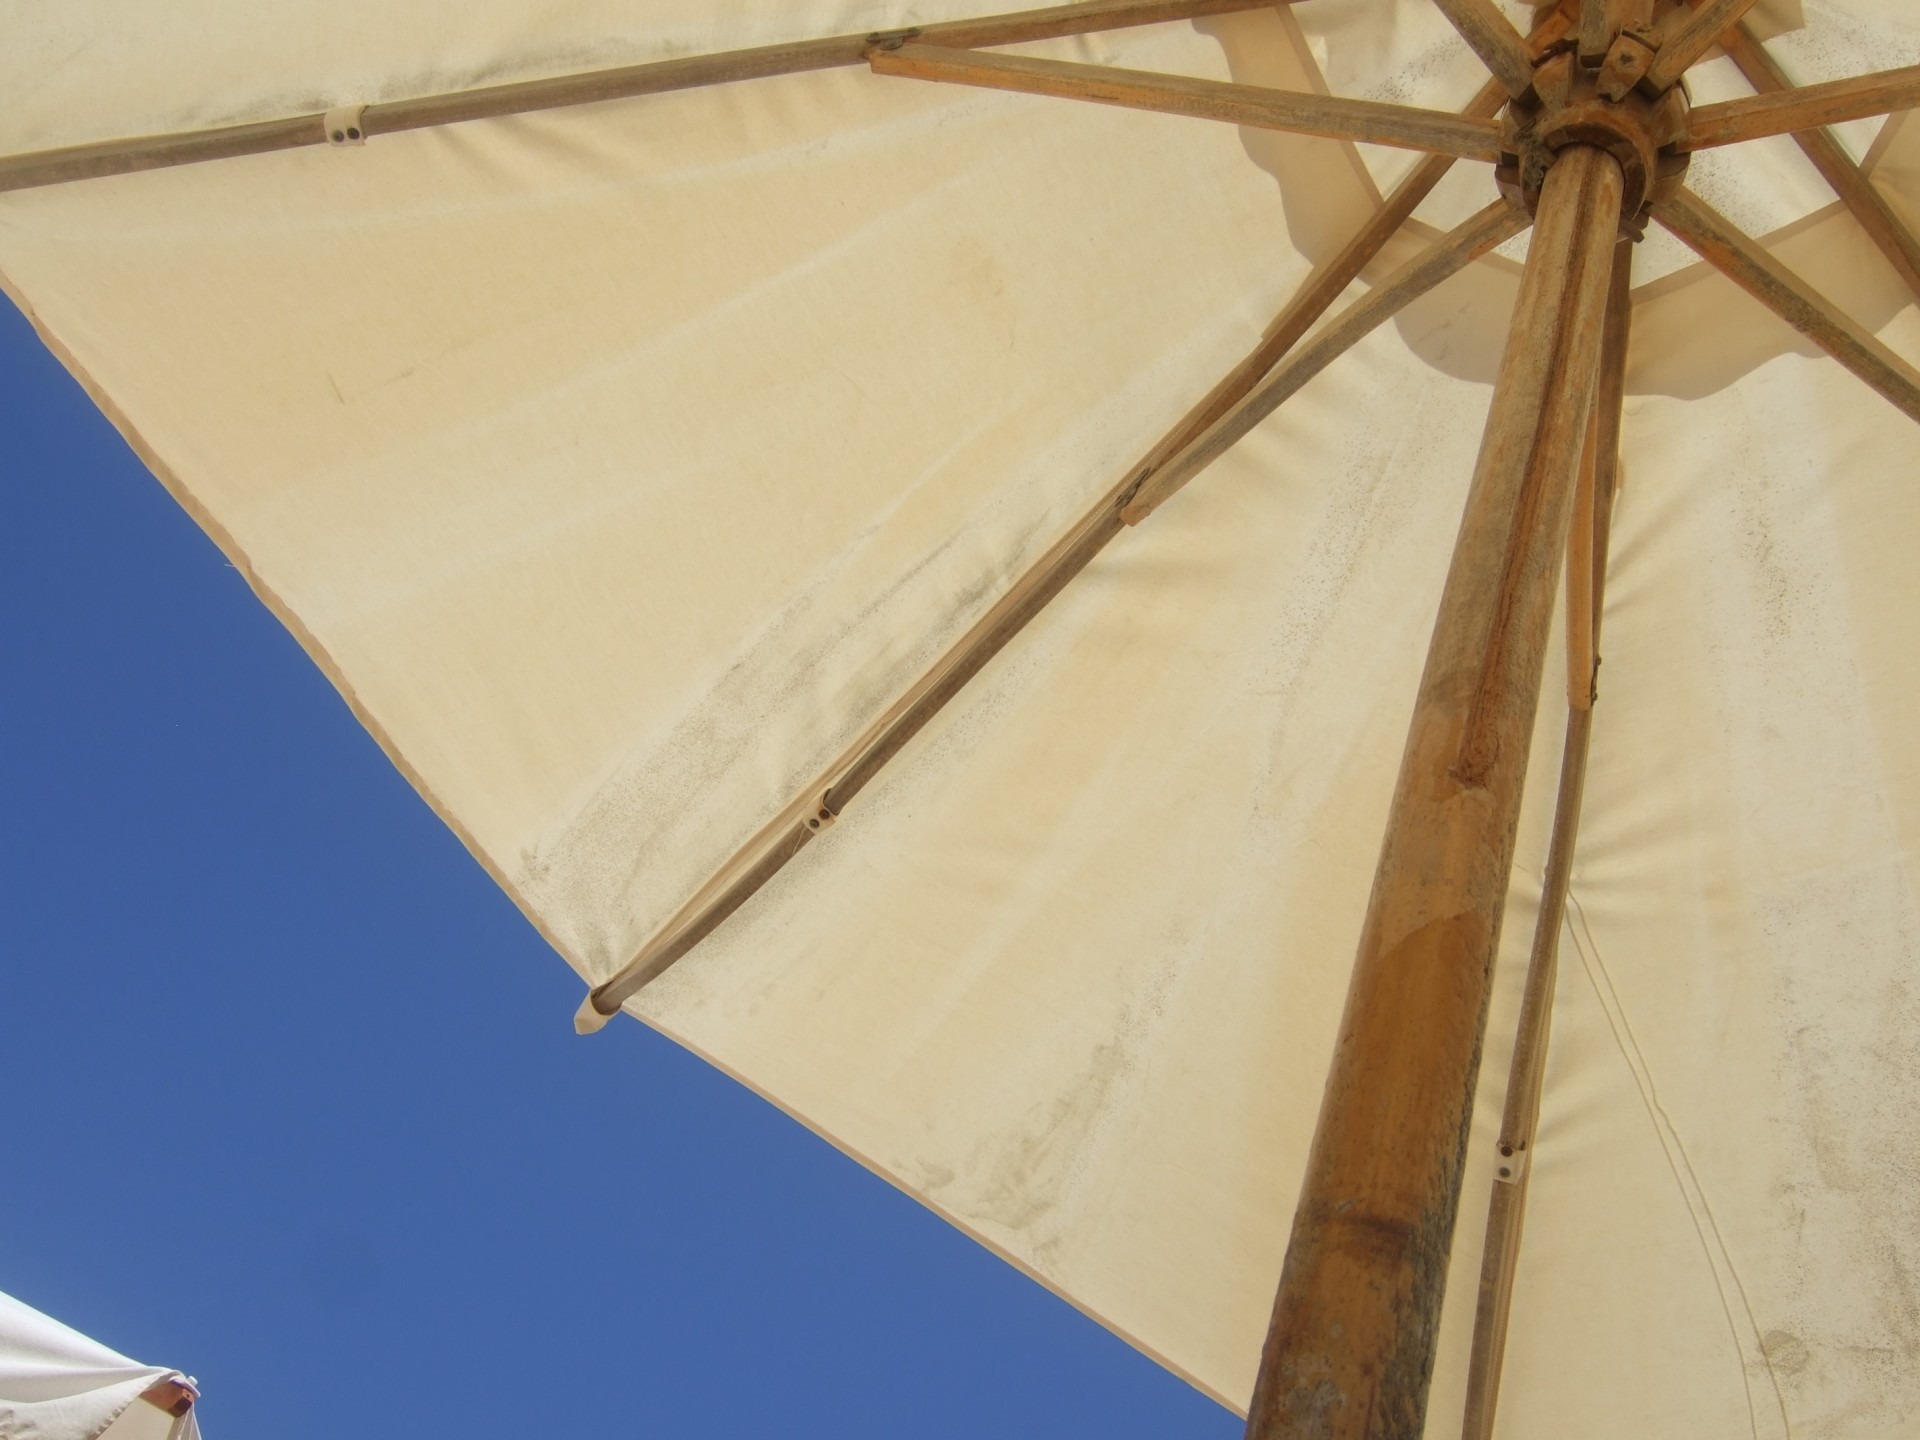
wing, sky, wood, sun, floor, roof, beam, ceiling, mast, holiday, blue, terrace, parasol, plywood, daylighting